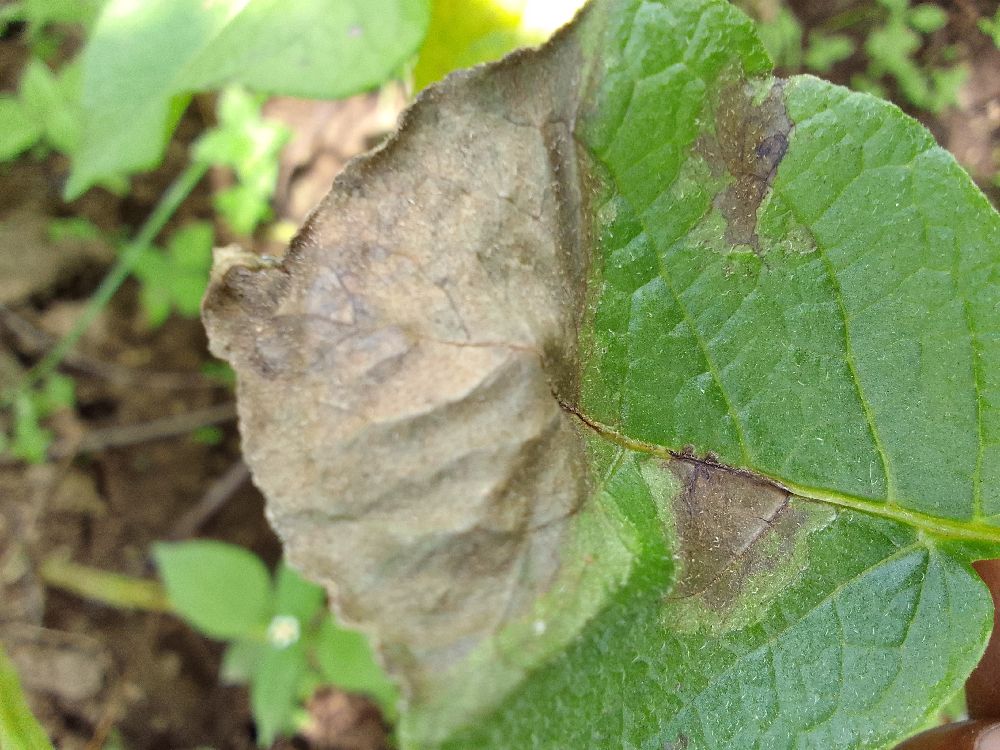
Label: Late blight